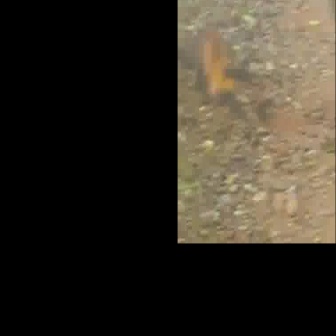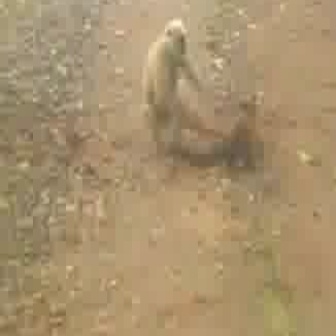
  Please identify the target specified by the bounding box [178,28,272,122] in the first image and locate it in the second image. Return the coordinates in [x_min,y_min,x_max,y_max] format.
Answer: [180,91,265,177]